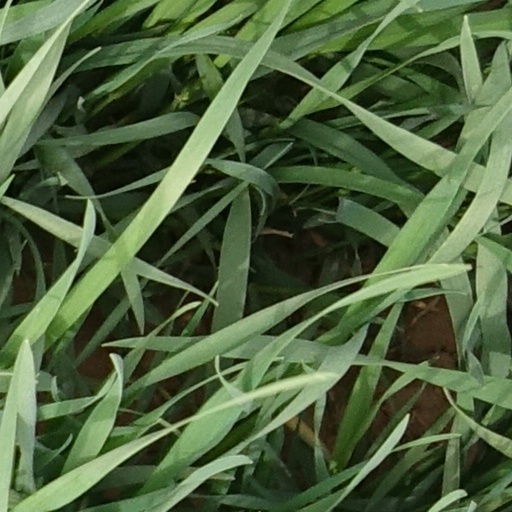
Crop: wheat